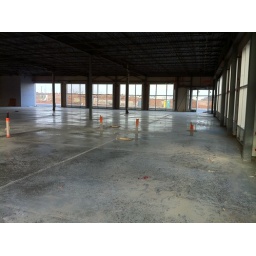
Looking wast through the building over the new floor